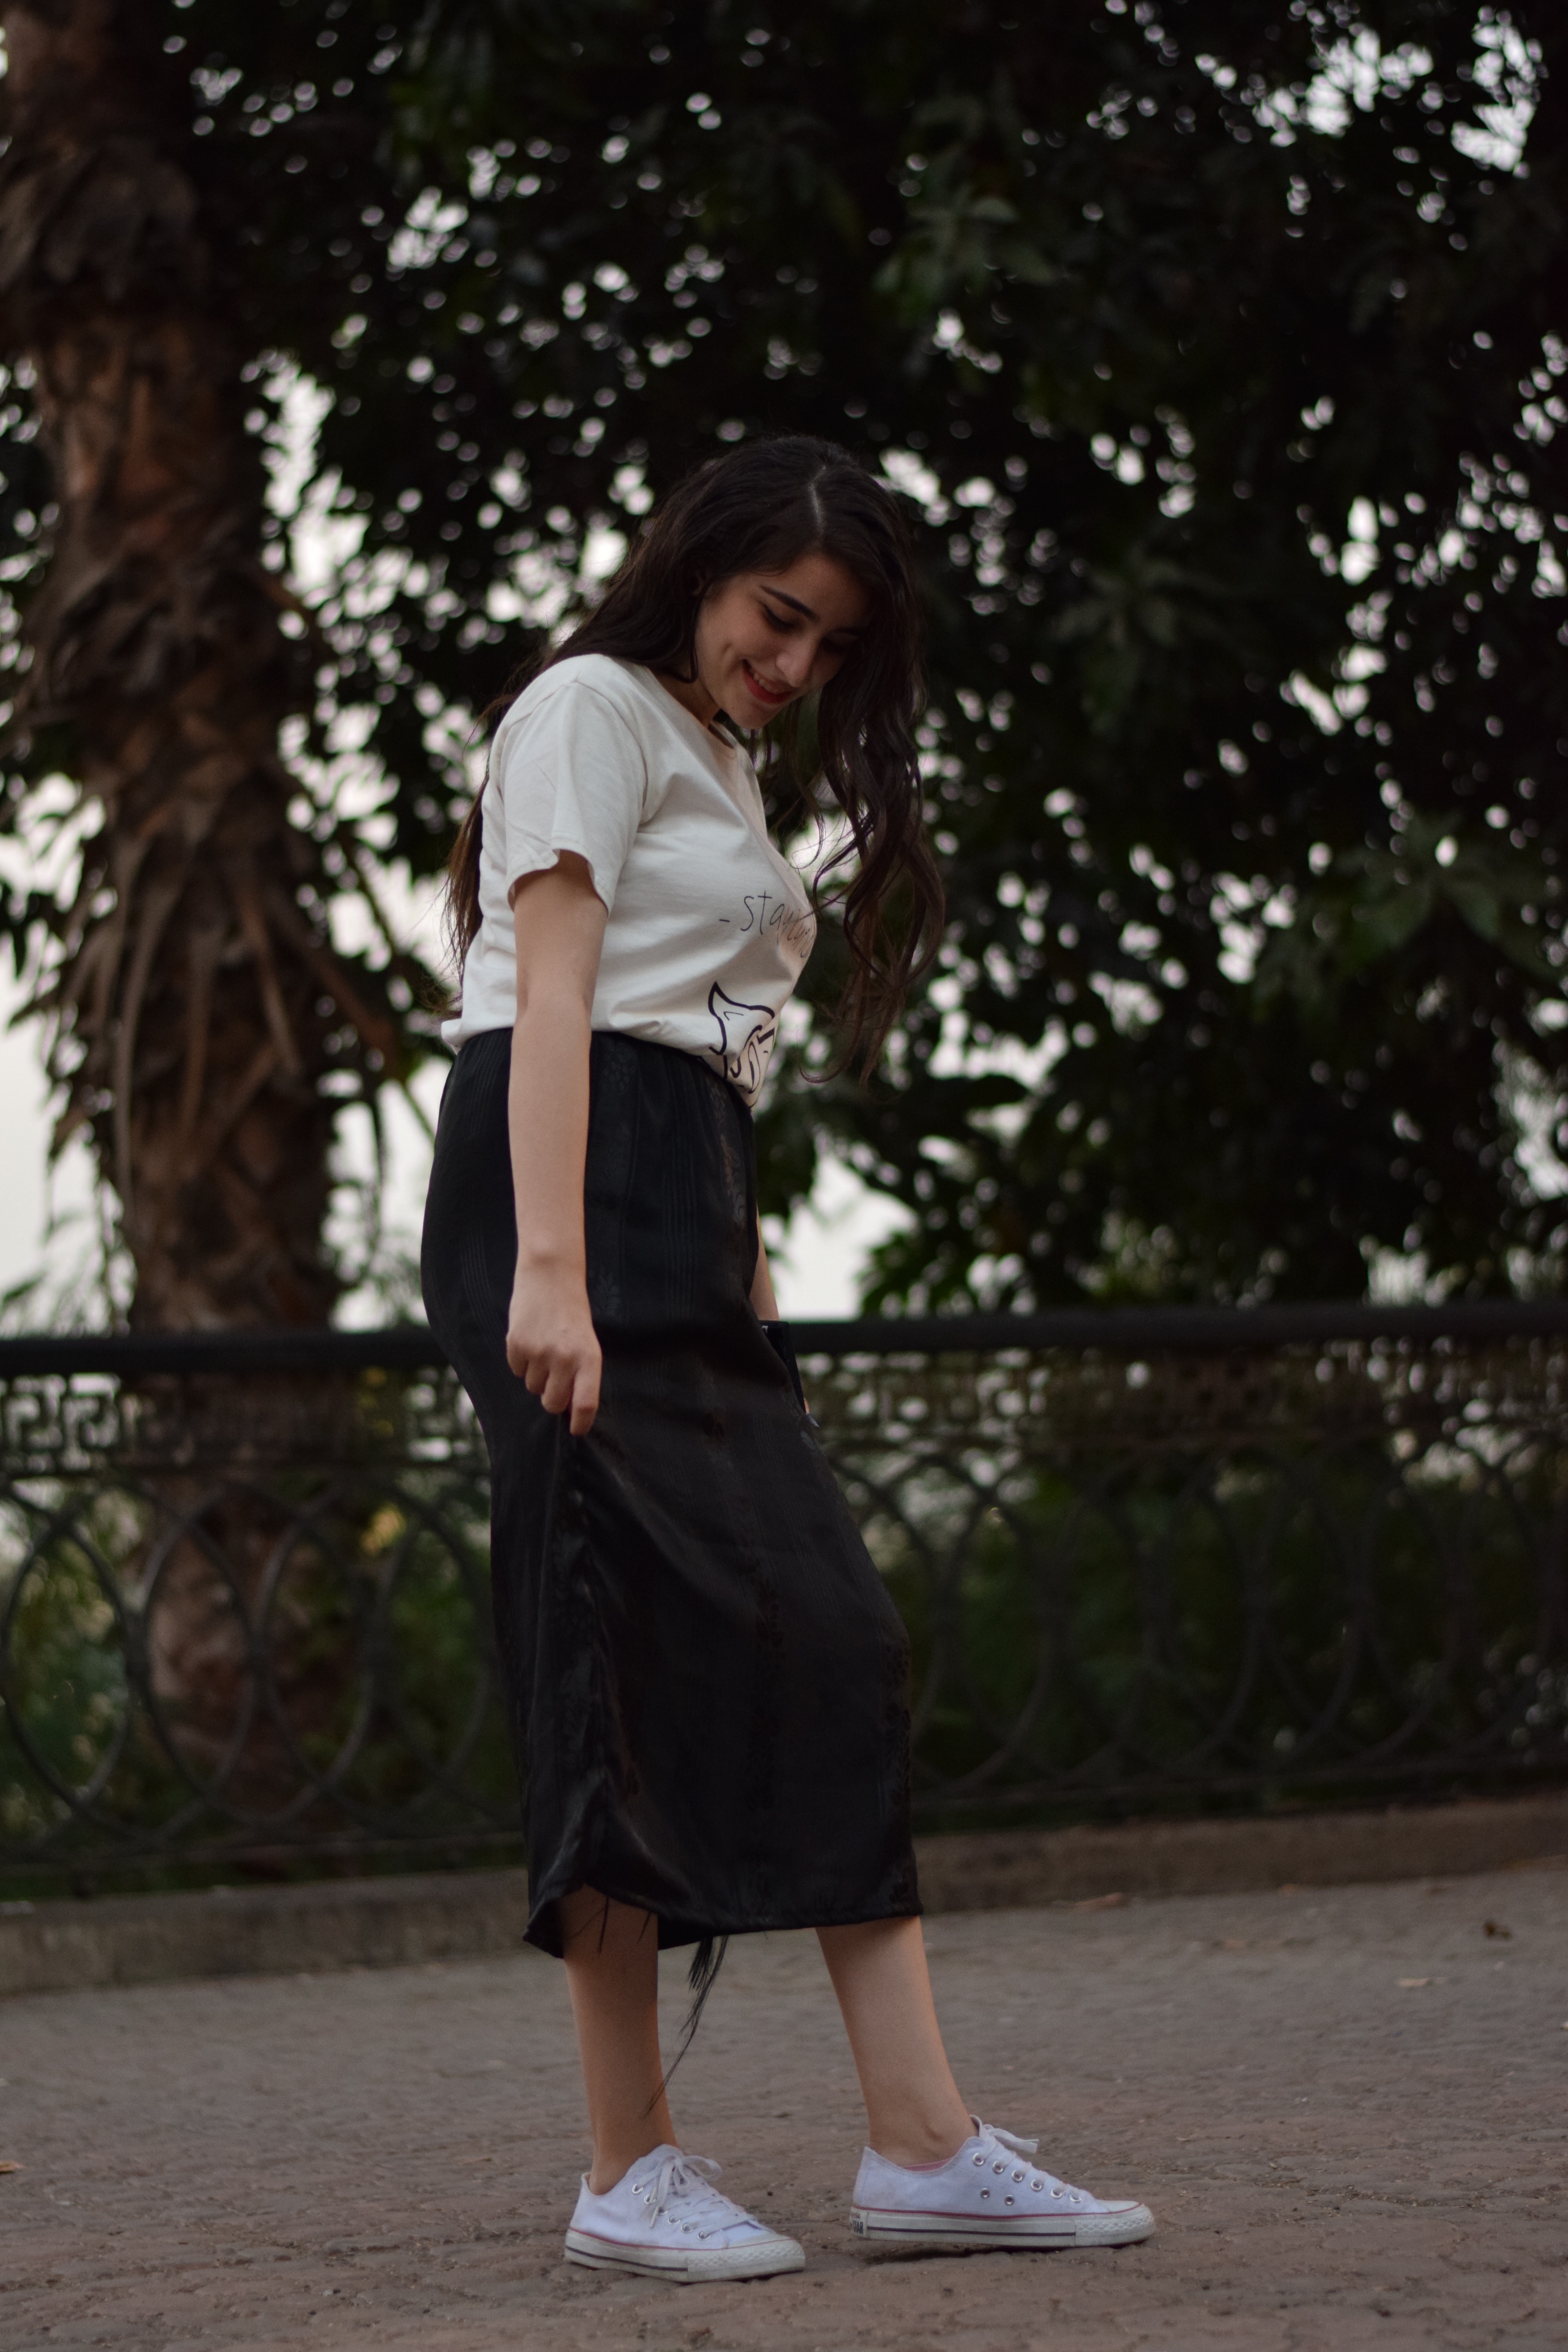
clothing, white, black, footwear, girl, leg, snapshot, shoe, standing, shoulder, dress, uniform, trunk, human body, fashion, walking, outerwear, recreation, fun, abdomen, tree, joint, shorts, jeans, costume, road, thigh, school uniform, pattern